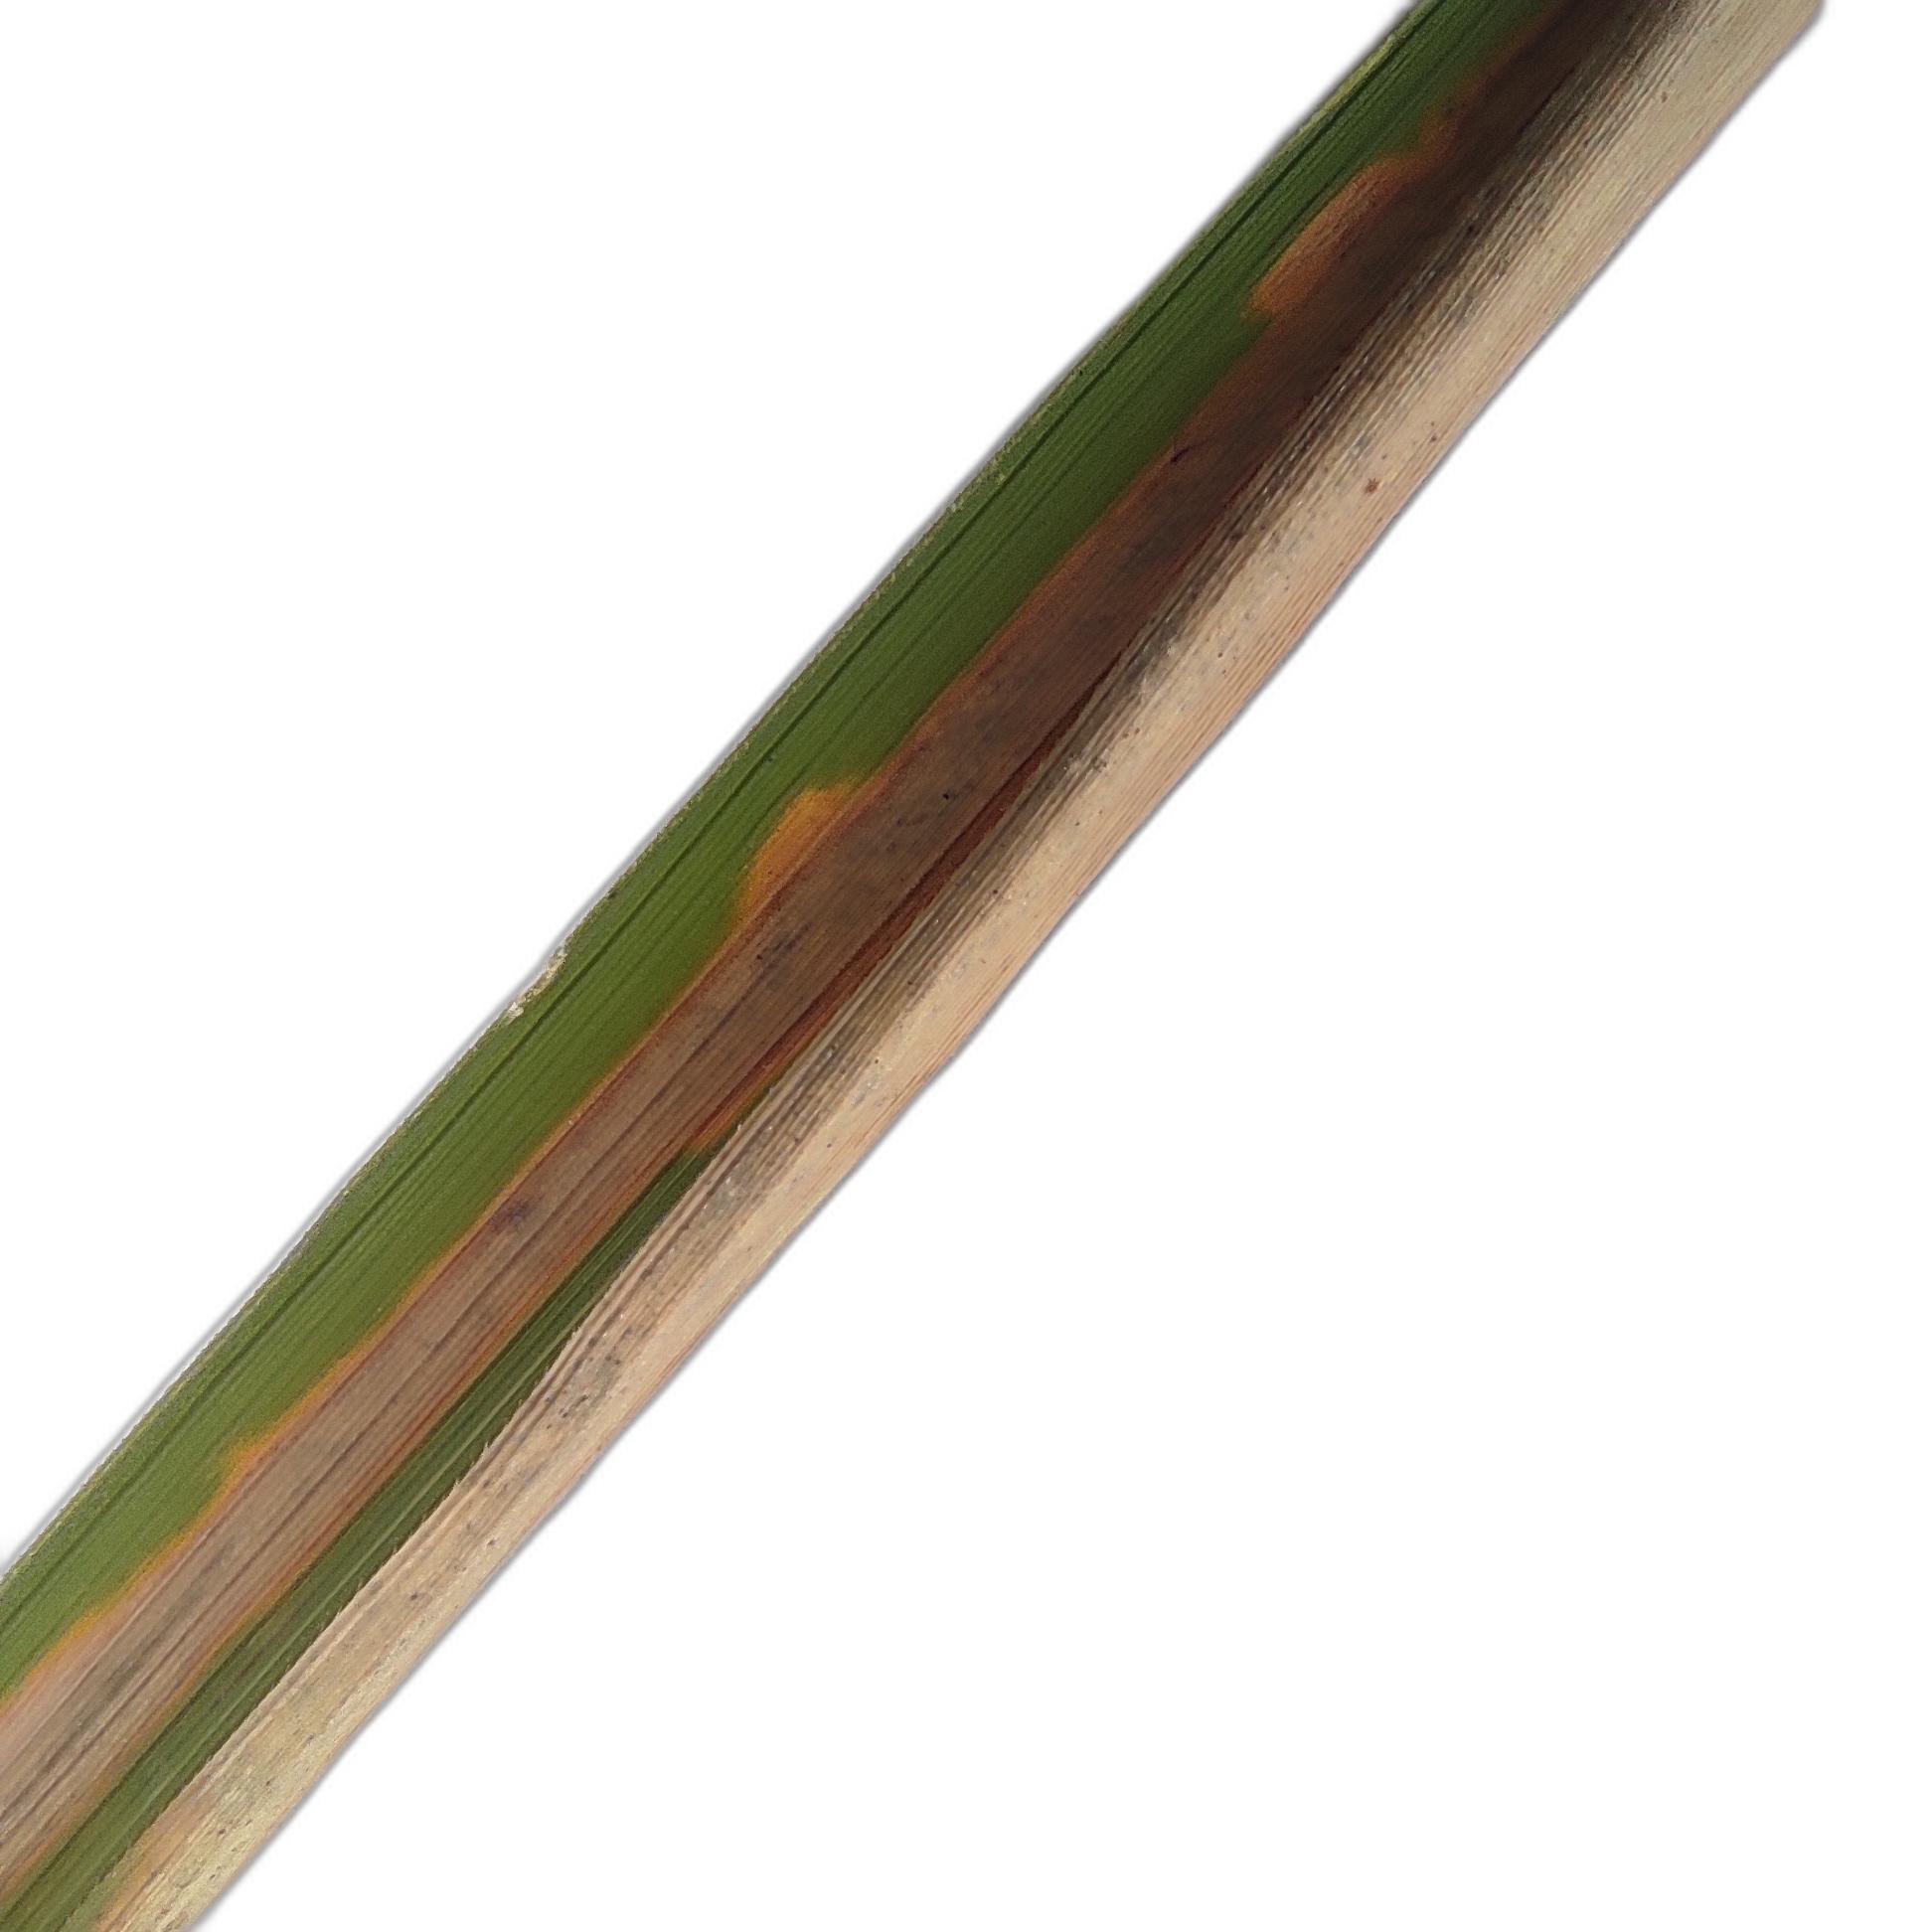
Label: Leaf Scald